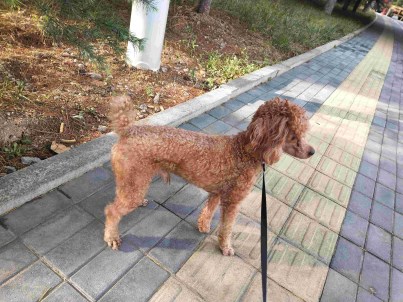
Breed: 7449-n000128-teddy